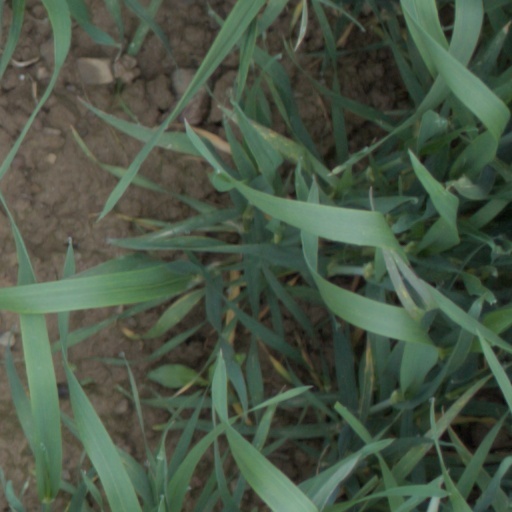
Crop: wheat